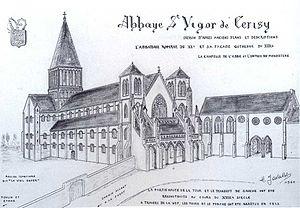
abbaye autrefois
Cerisy-la-Forêt est une commune française, située dans le département de la Manche en région Normandie, peuplée de 1 034 habitants. Elle bénéficie d'un important patrimoine environnemental et architectural.